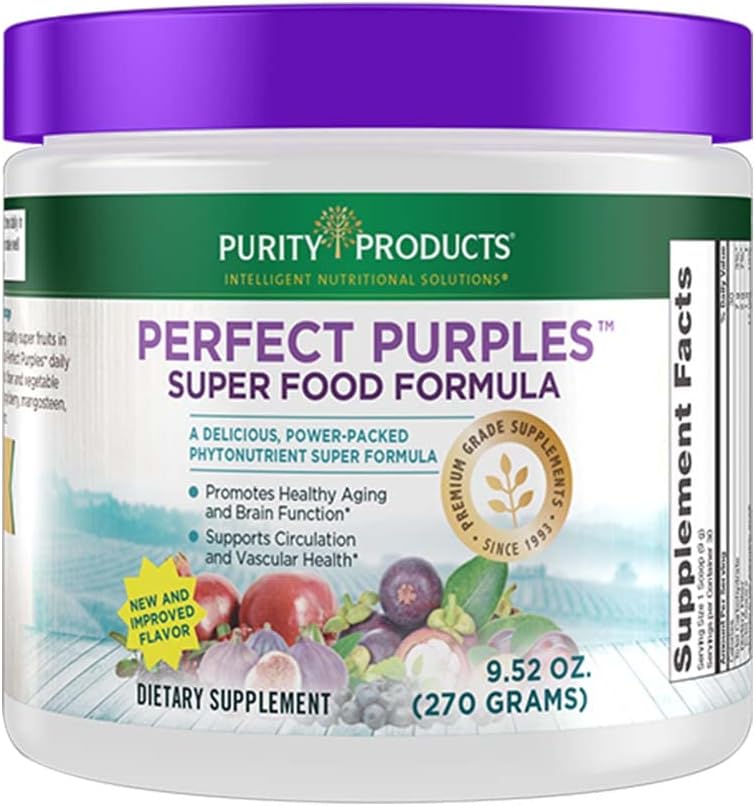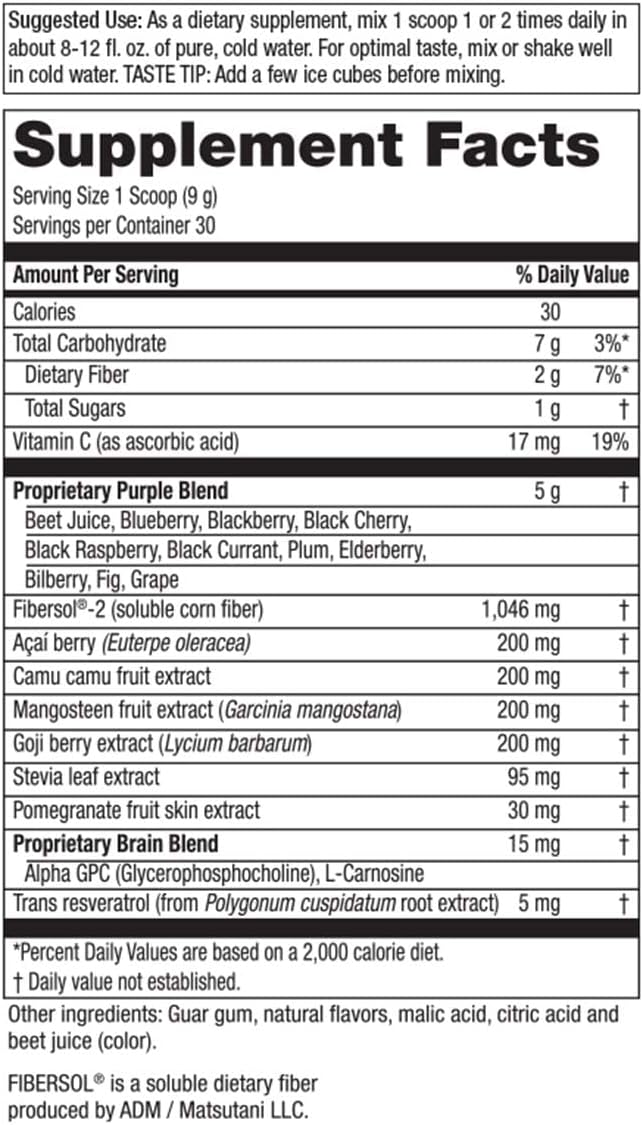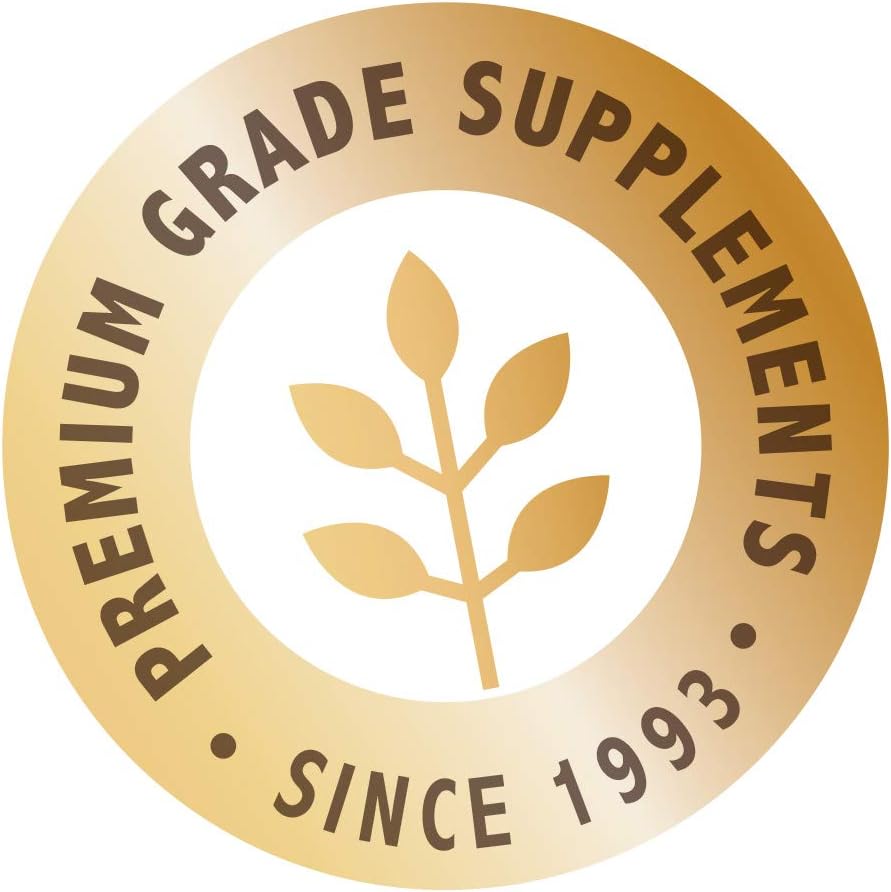
Purity Products Perfect Purples Powder Phytonutrient Rich, Healthy Aging Super Formula - Support Total Body Health - High ORAC Power - P40p Pomegranate Extract w/ 40% Punicosides - 30 Day Supply
Category: Health & Personal Care
It is well established that some of nature’s most protective foods are darkly covered fruits and vegetables because they are rich in antioxidants such as phenols, anthocyanins, ellagic acid, proanthocyanidins, bioflavonoids and Vitamin C. These phytonutrients provide a variety of health benefits including support for your circulatory health, energy and vitality, immune health and antioxidant defenses against free radicals.* With Perfect Purples, you can nourish your body using nature’s most vibrant phytonutrients. Perfect Purples is a delicious healthy aging drink mix that combines 19 nutrient rich whole foods and vegetable extracts including Blueberries, Blackberries, Black Raspberries, Plums, Pomegranate, Purple Cabbage and more. These wholesome, nutritious superfoods energize the body and promote healthy aging and long-term vitality.*
Features: Supports Healthy Aging* | Supports Brain Health* | Circulation and Vascular Health Support*